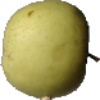
Label: Apple Golden 3